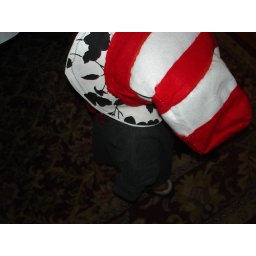
cat in the hat hat